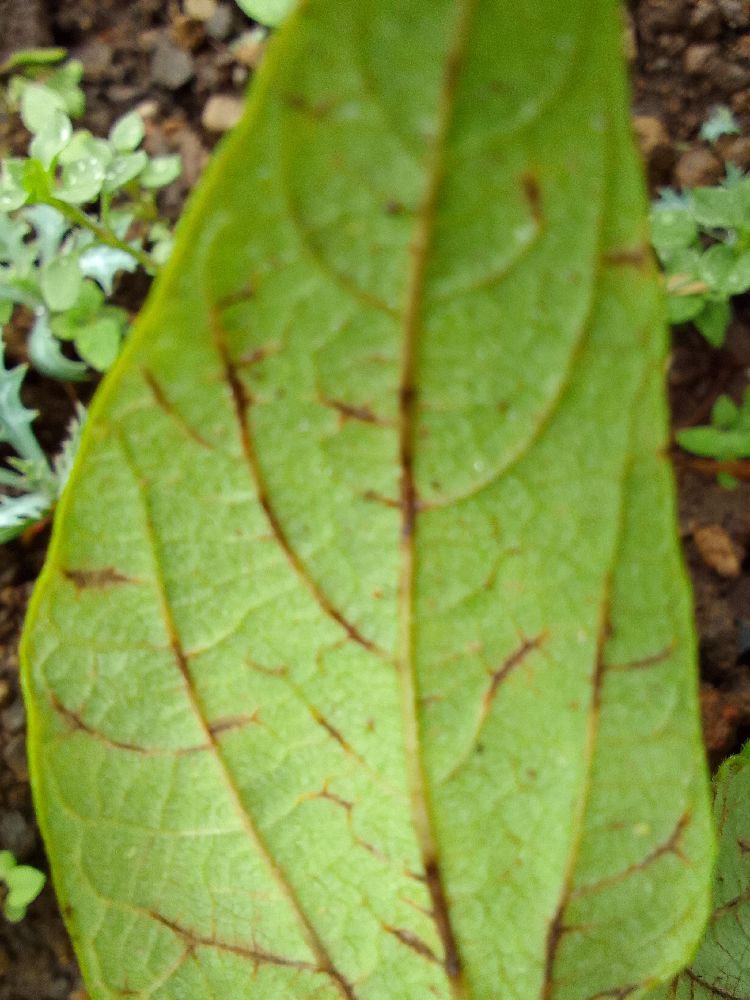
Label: anthracnose